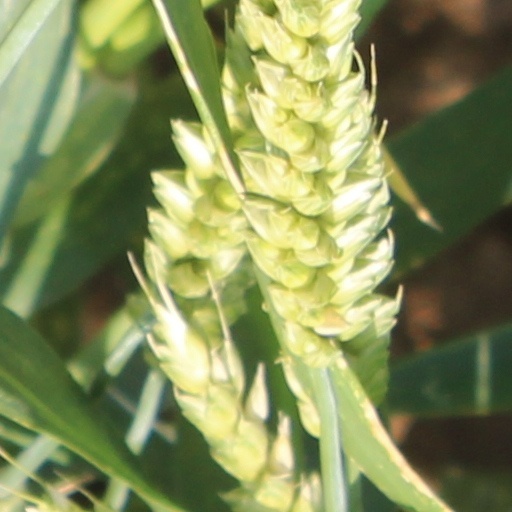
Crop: wheat